Arsia Chasmata

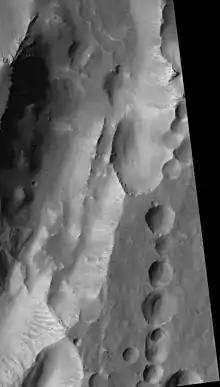
Arsia Chasmata, as seen by HiRISE. A pit crater chain is visible in the lower right.

In planetary geology, a chasma ("plural": chasmata) is a deep, elongated, steep-sided depression.